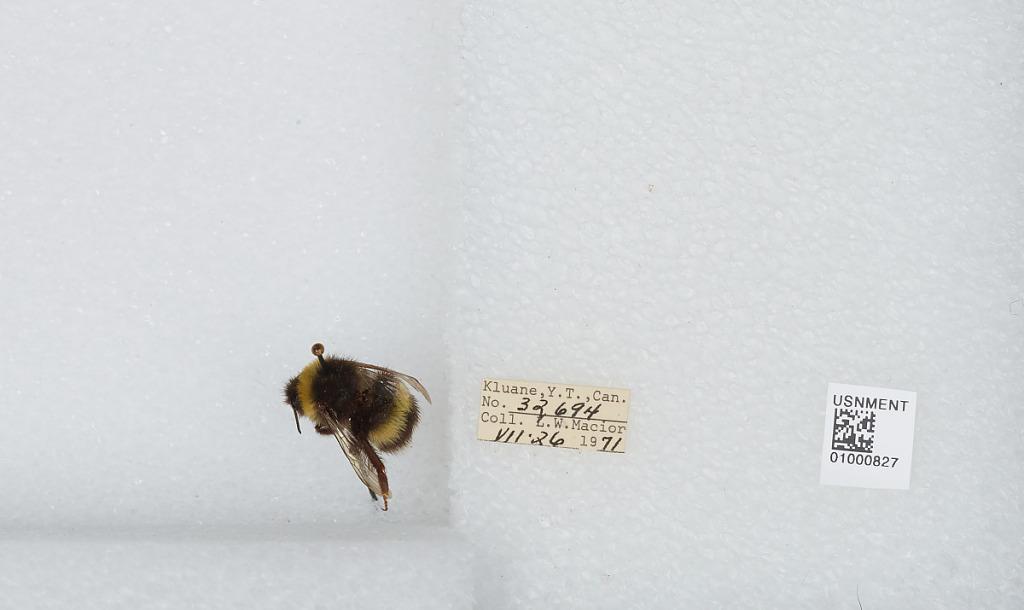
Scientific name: Bombus (Bombus) lucorum (Linnaeus)
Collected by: L. Macior
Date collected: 1971-7-26
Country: Canada
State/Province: Yukon Territory
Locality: Kluane
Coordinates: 60.75, -139.5